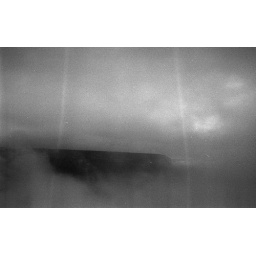
canyon in the clouds